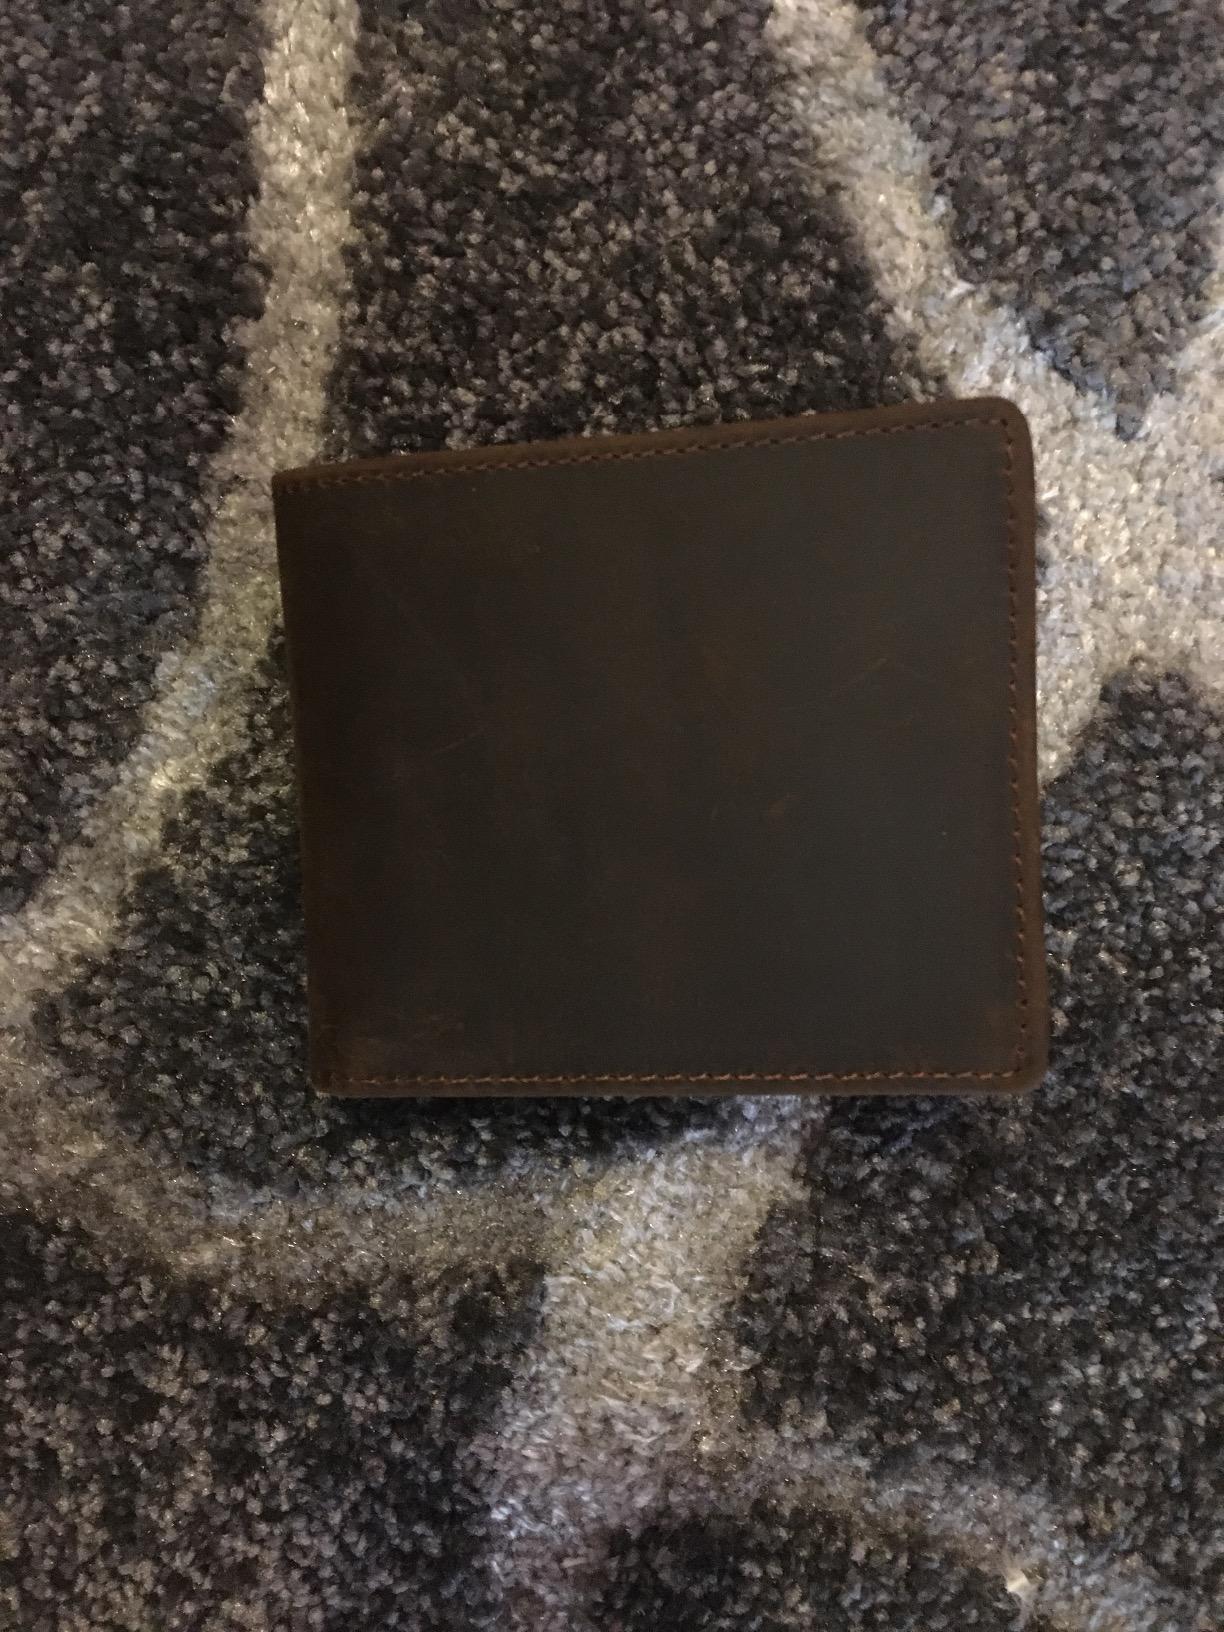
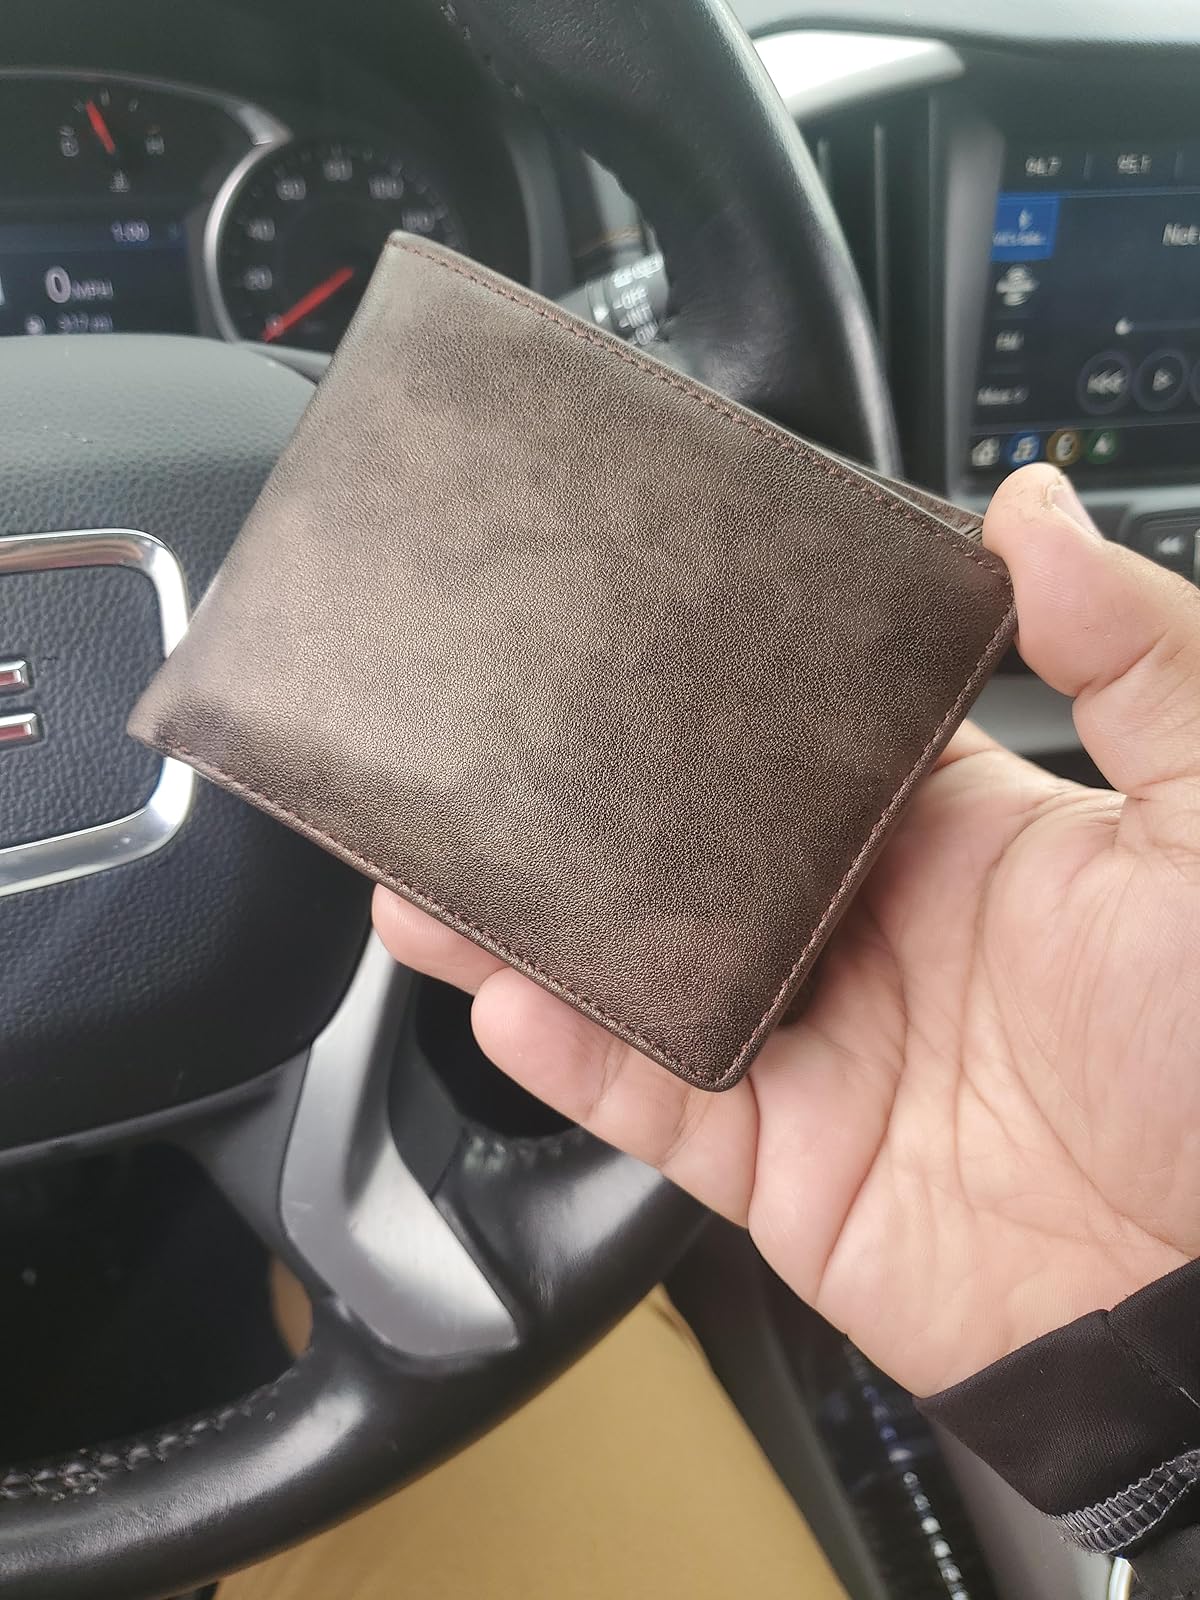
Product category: accessories_wallet
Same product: no